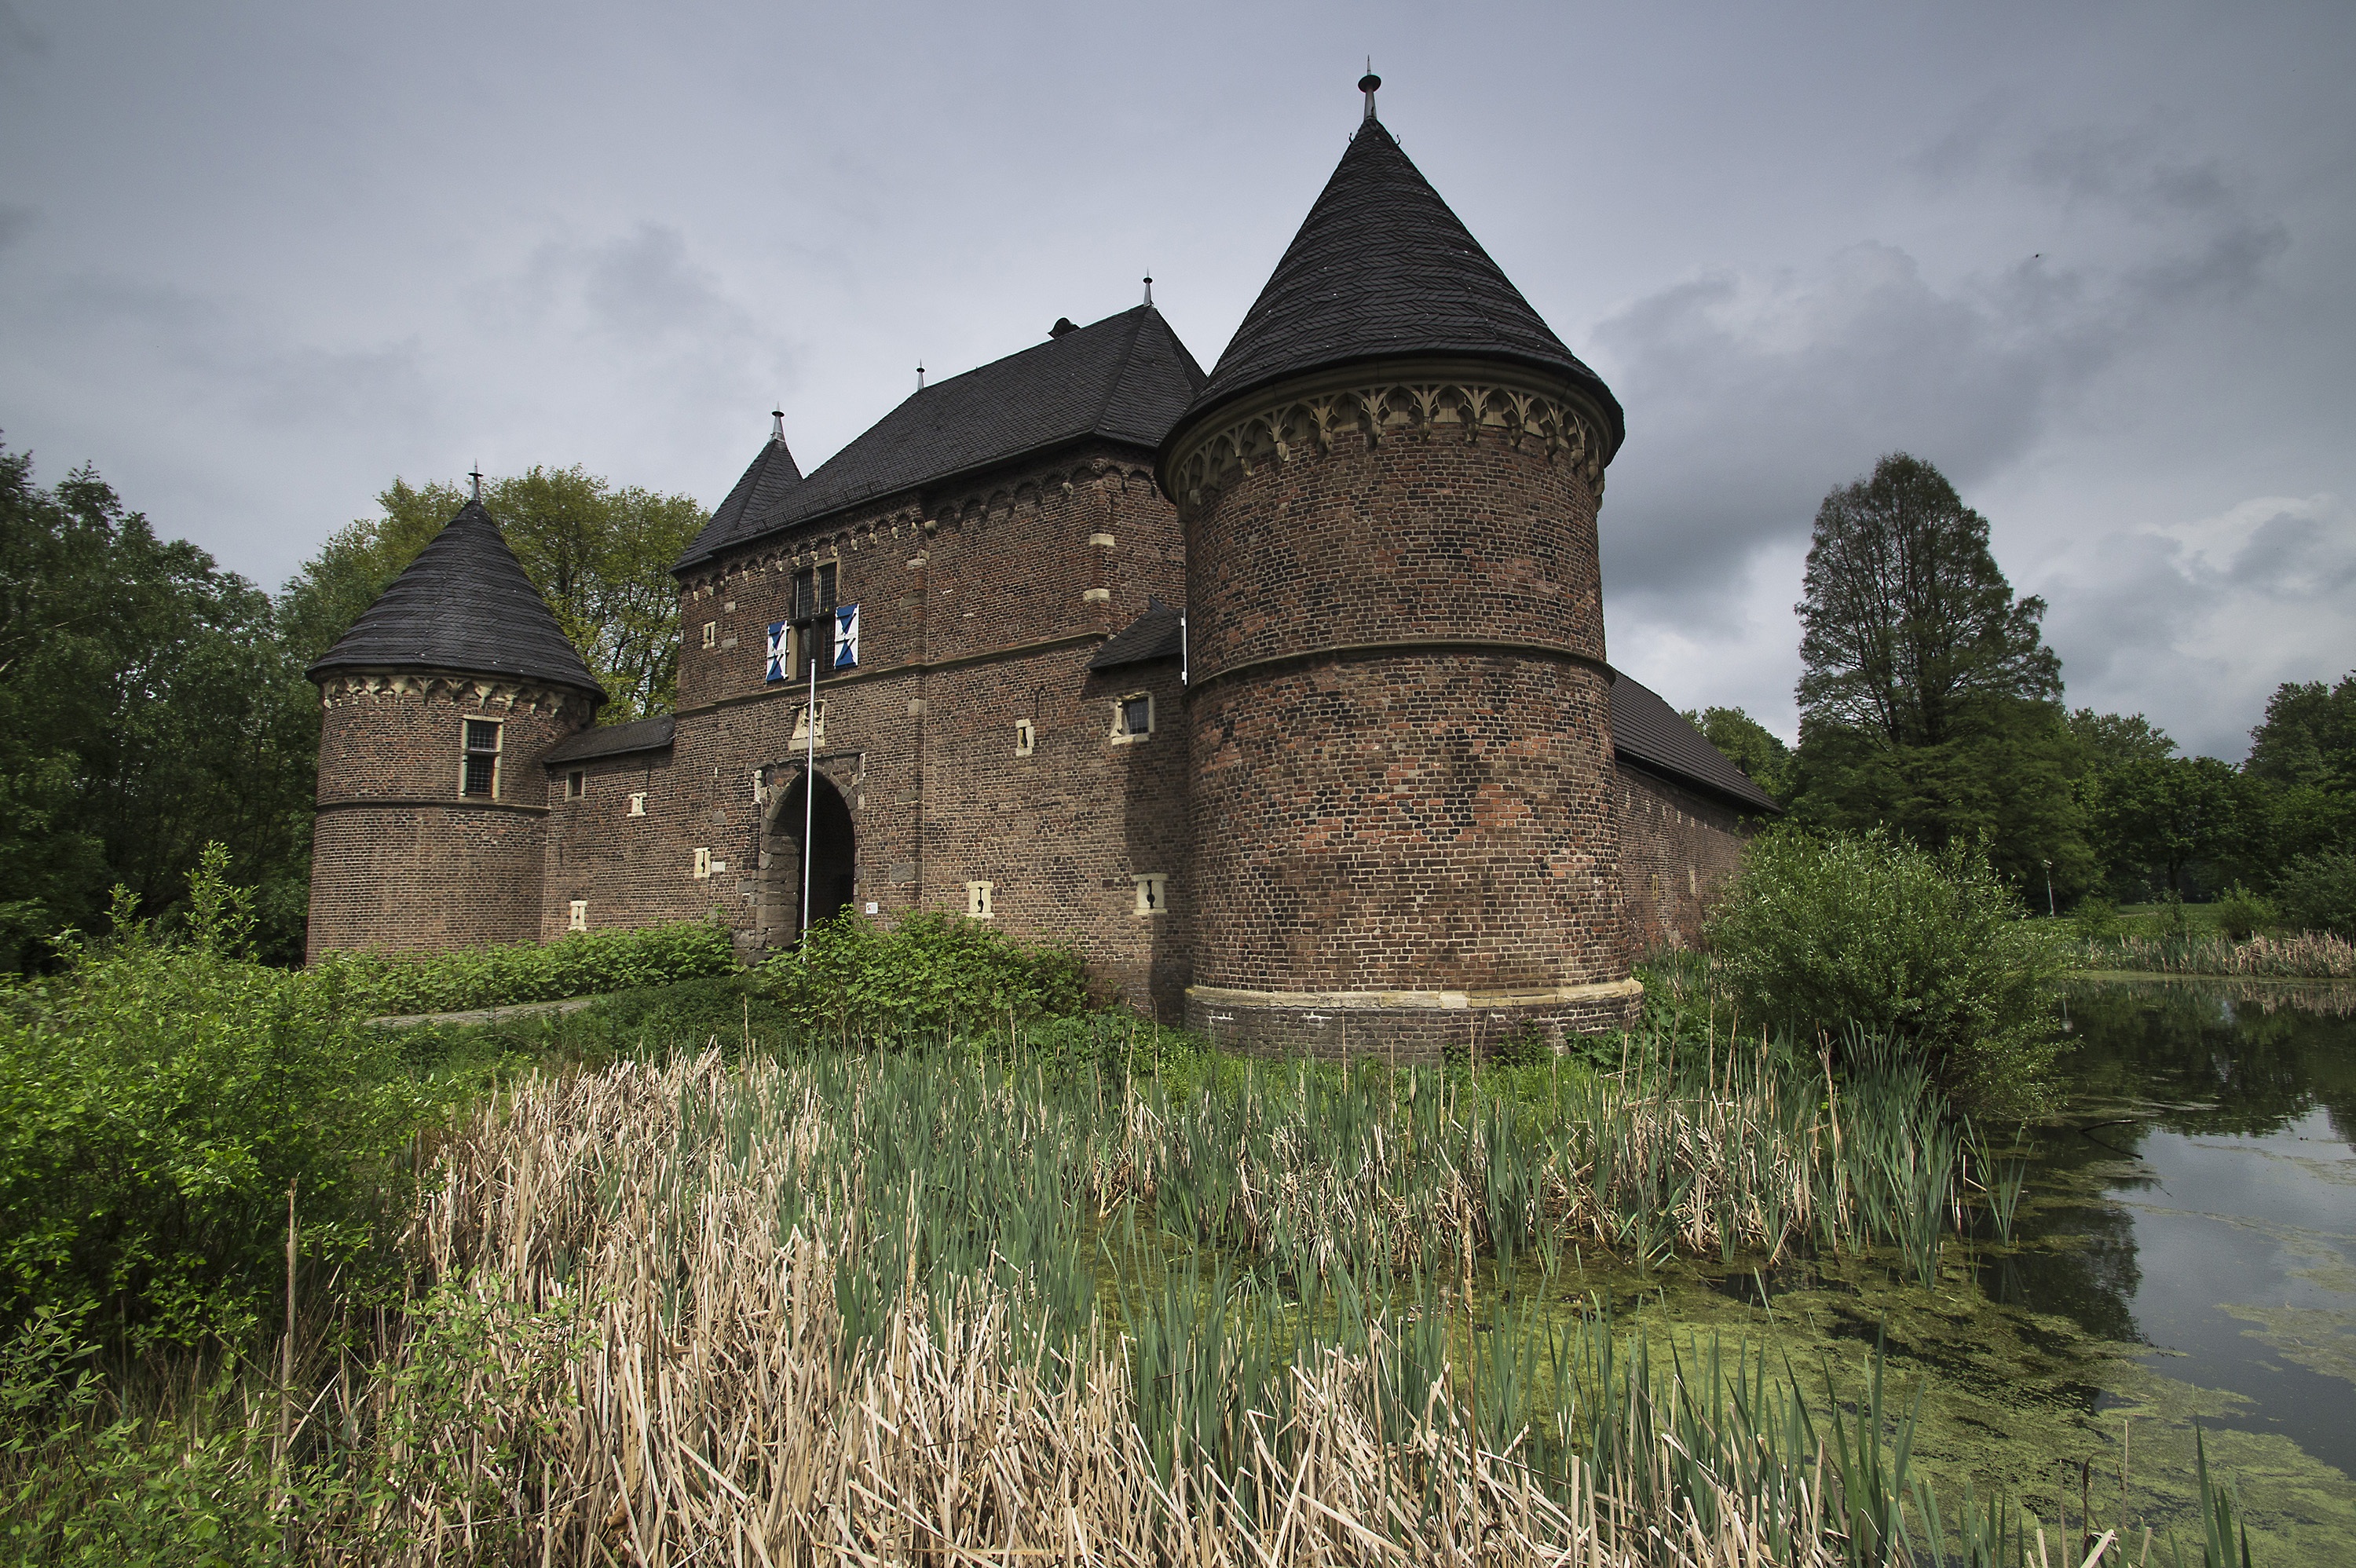
building, chateau, castle, church, chapel, highland, place of worship, knight, monastery, wide, estate, oberhausen, middle ages, knights, wide angle, rural area, ruhr area, castle wall, water castle, vondern